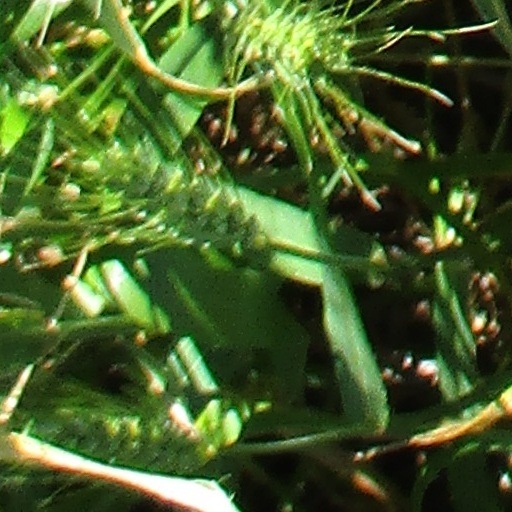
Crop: wheat